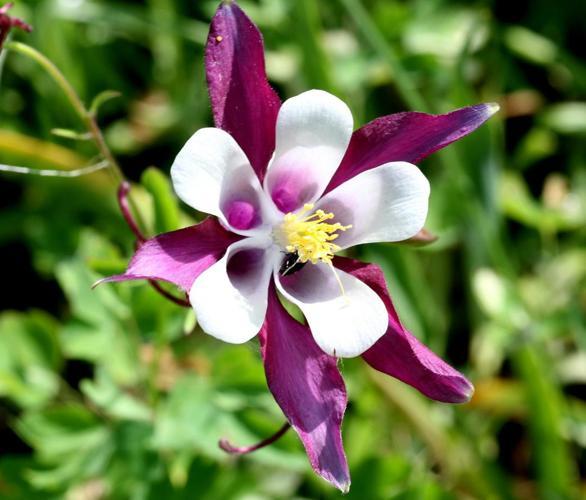
Label: columbine